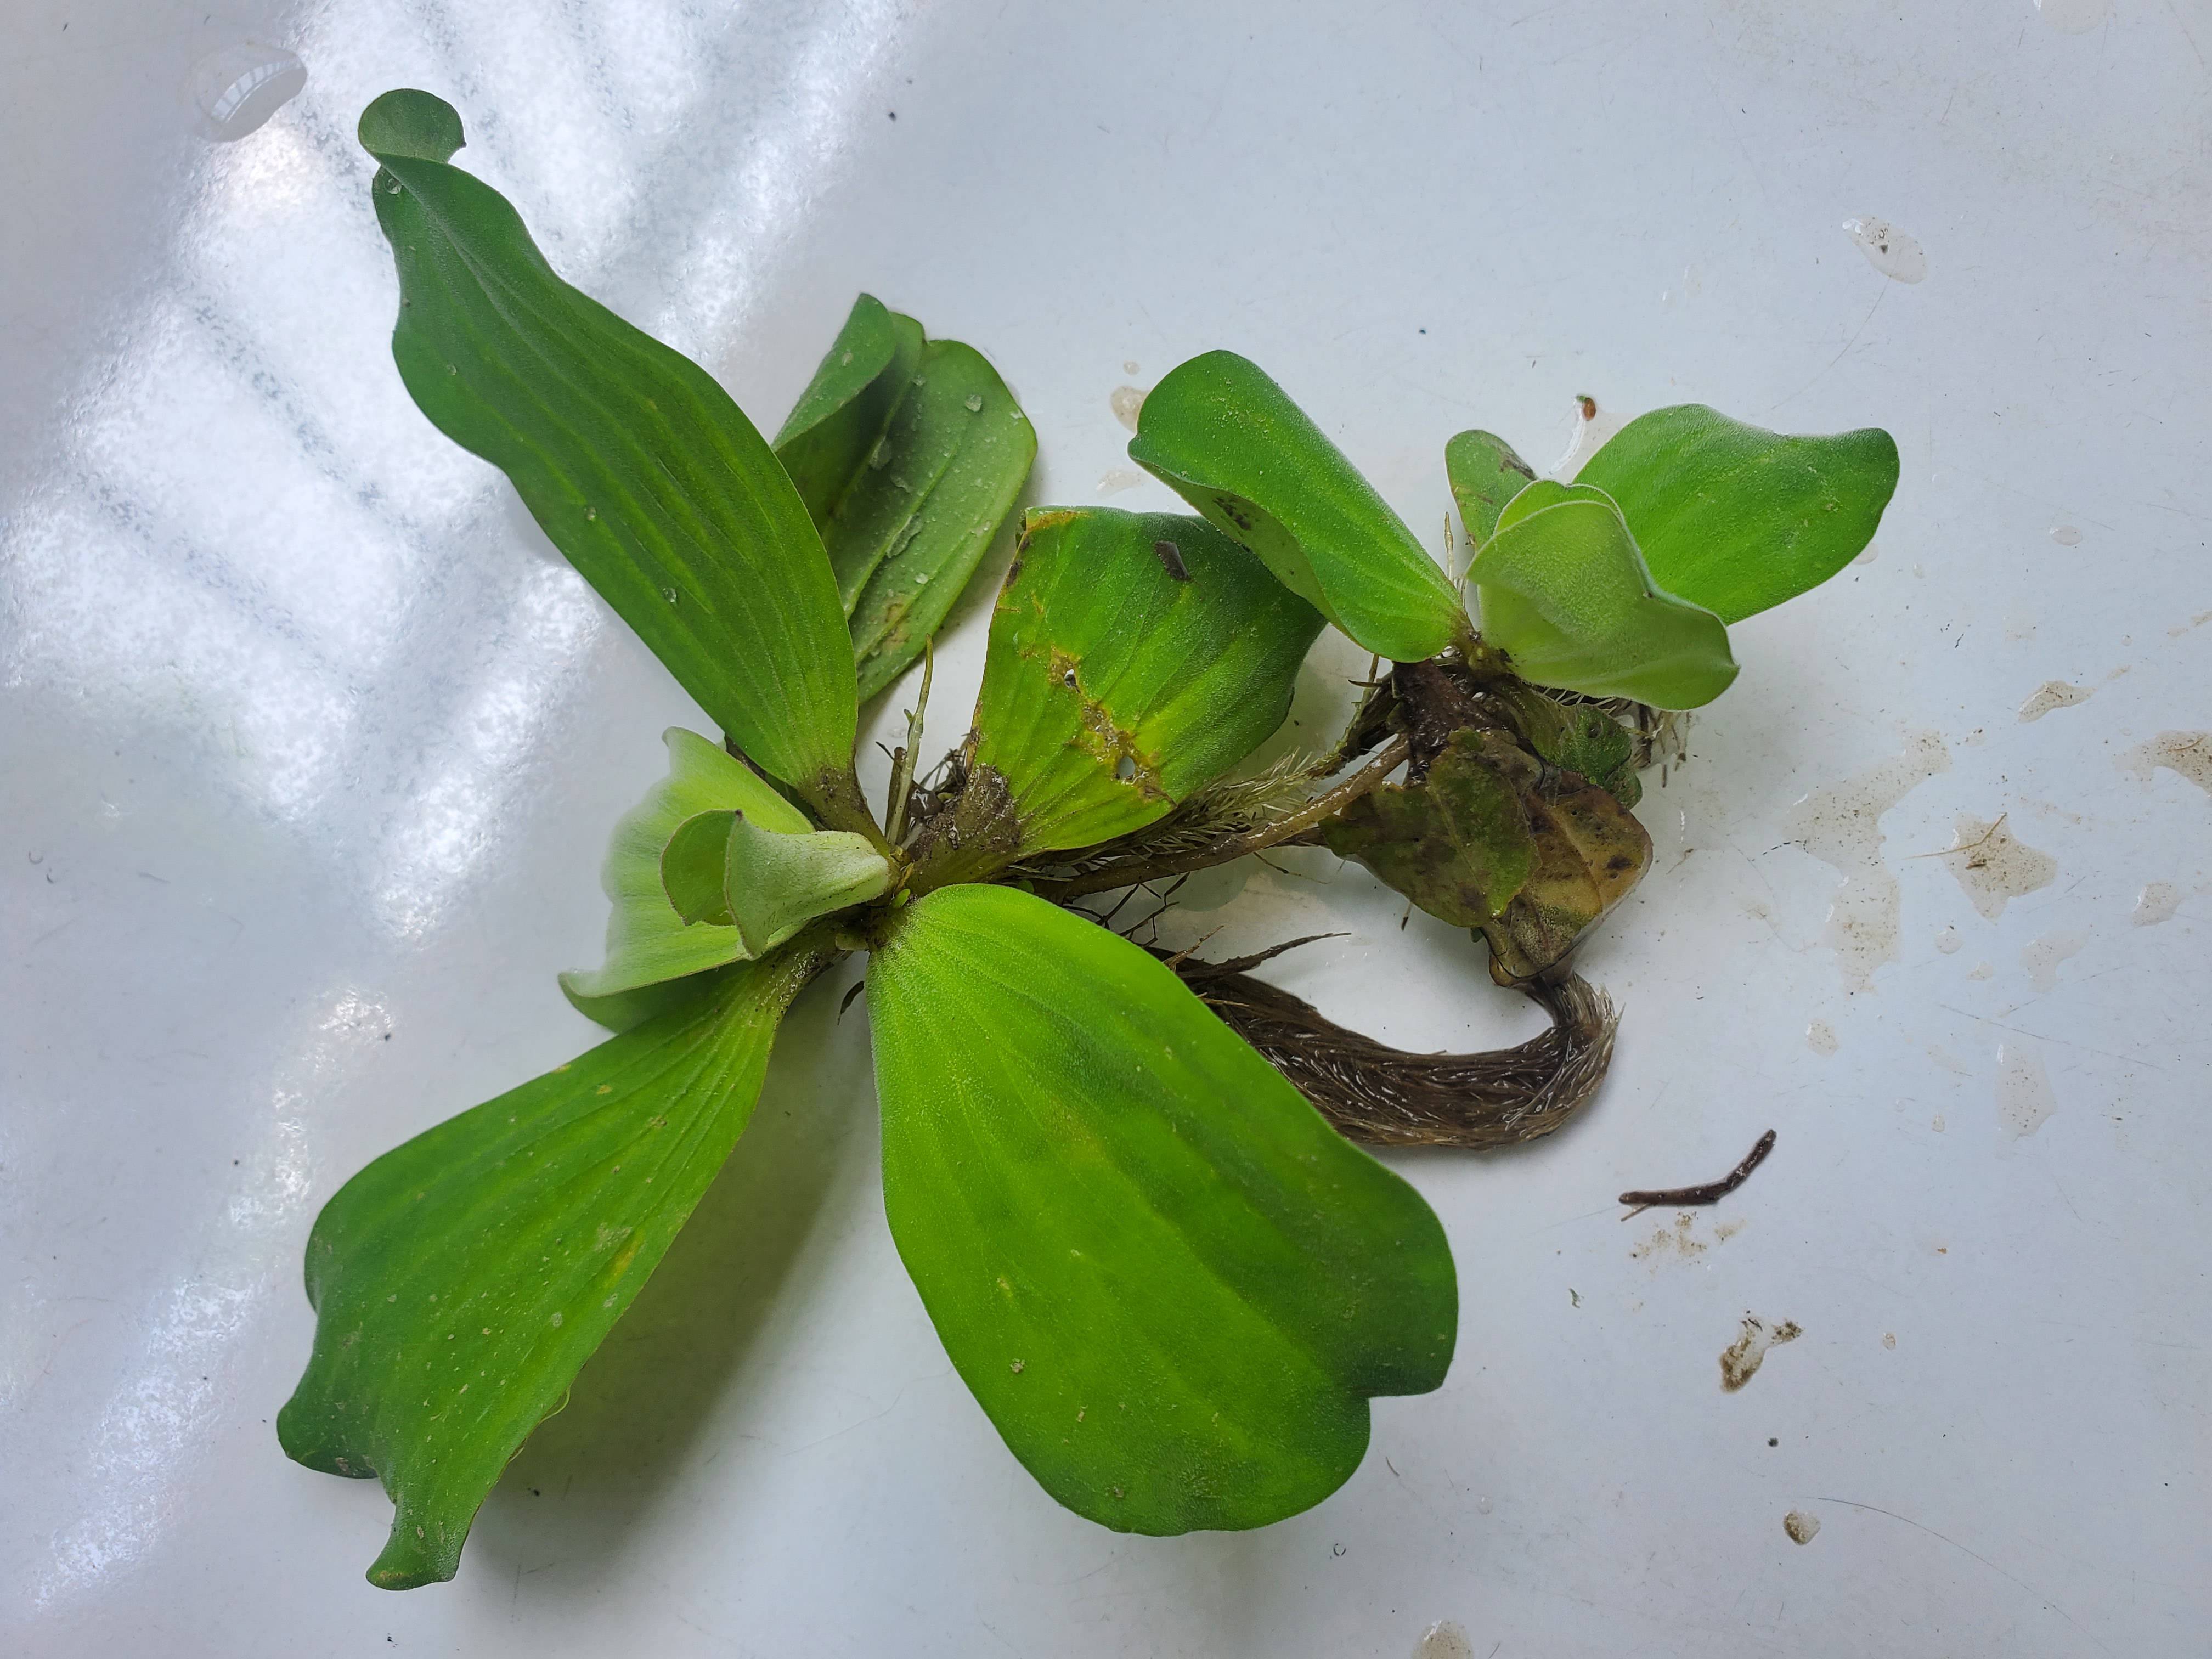
Species: Water Lettuce (Pistia stratiotes)